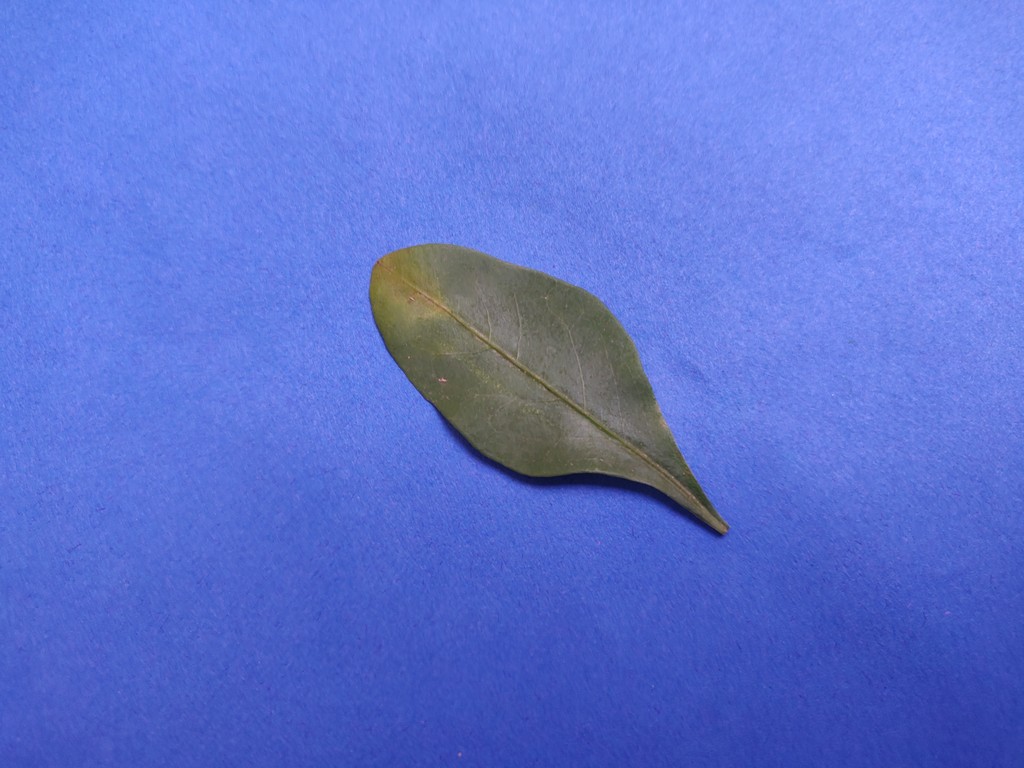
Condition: Unhealthy
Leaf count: single
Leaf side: front